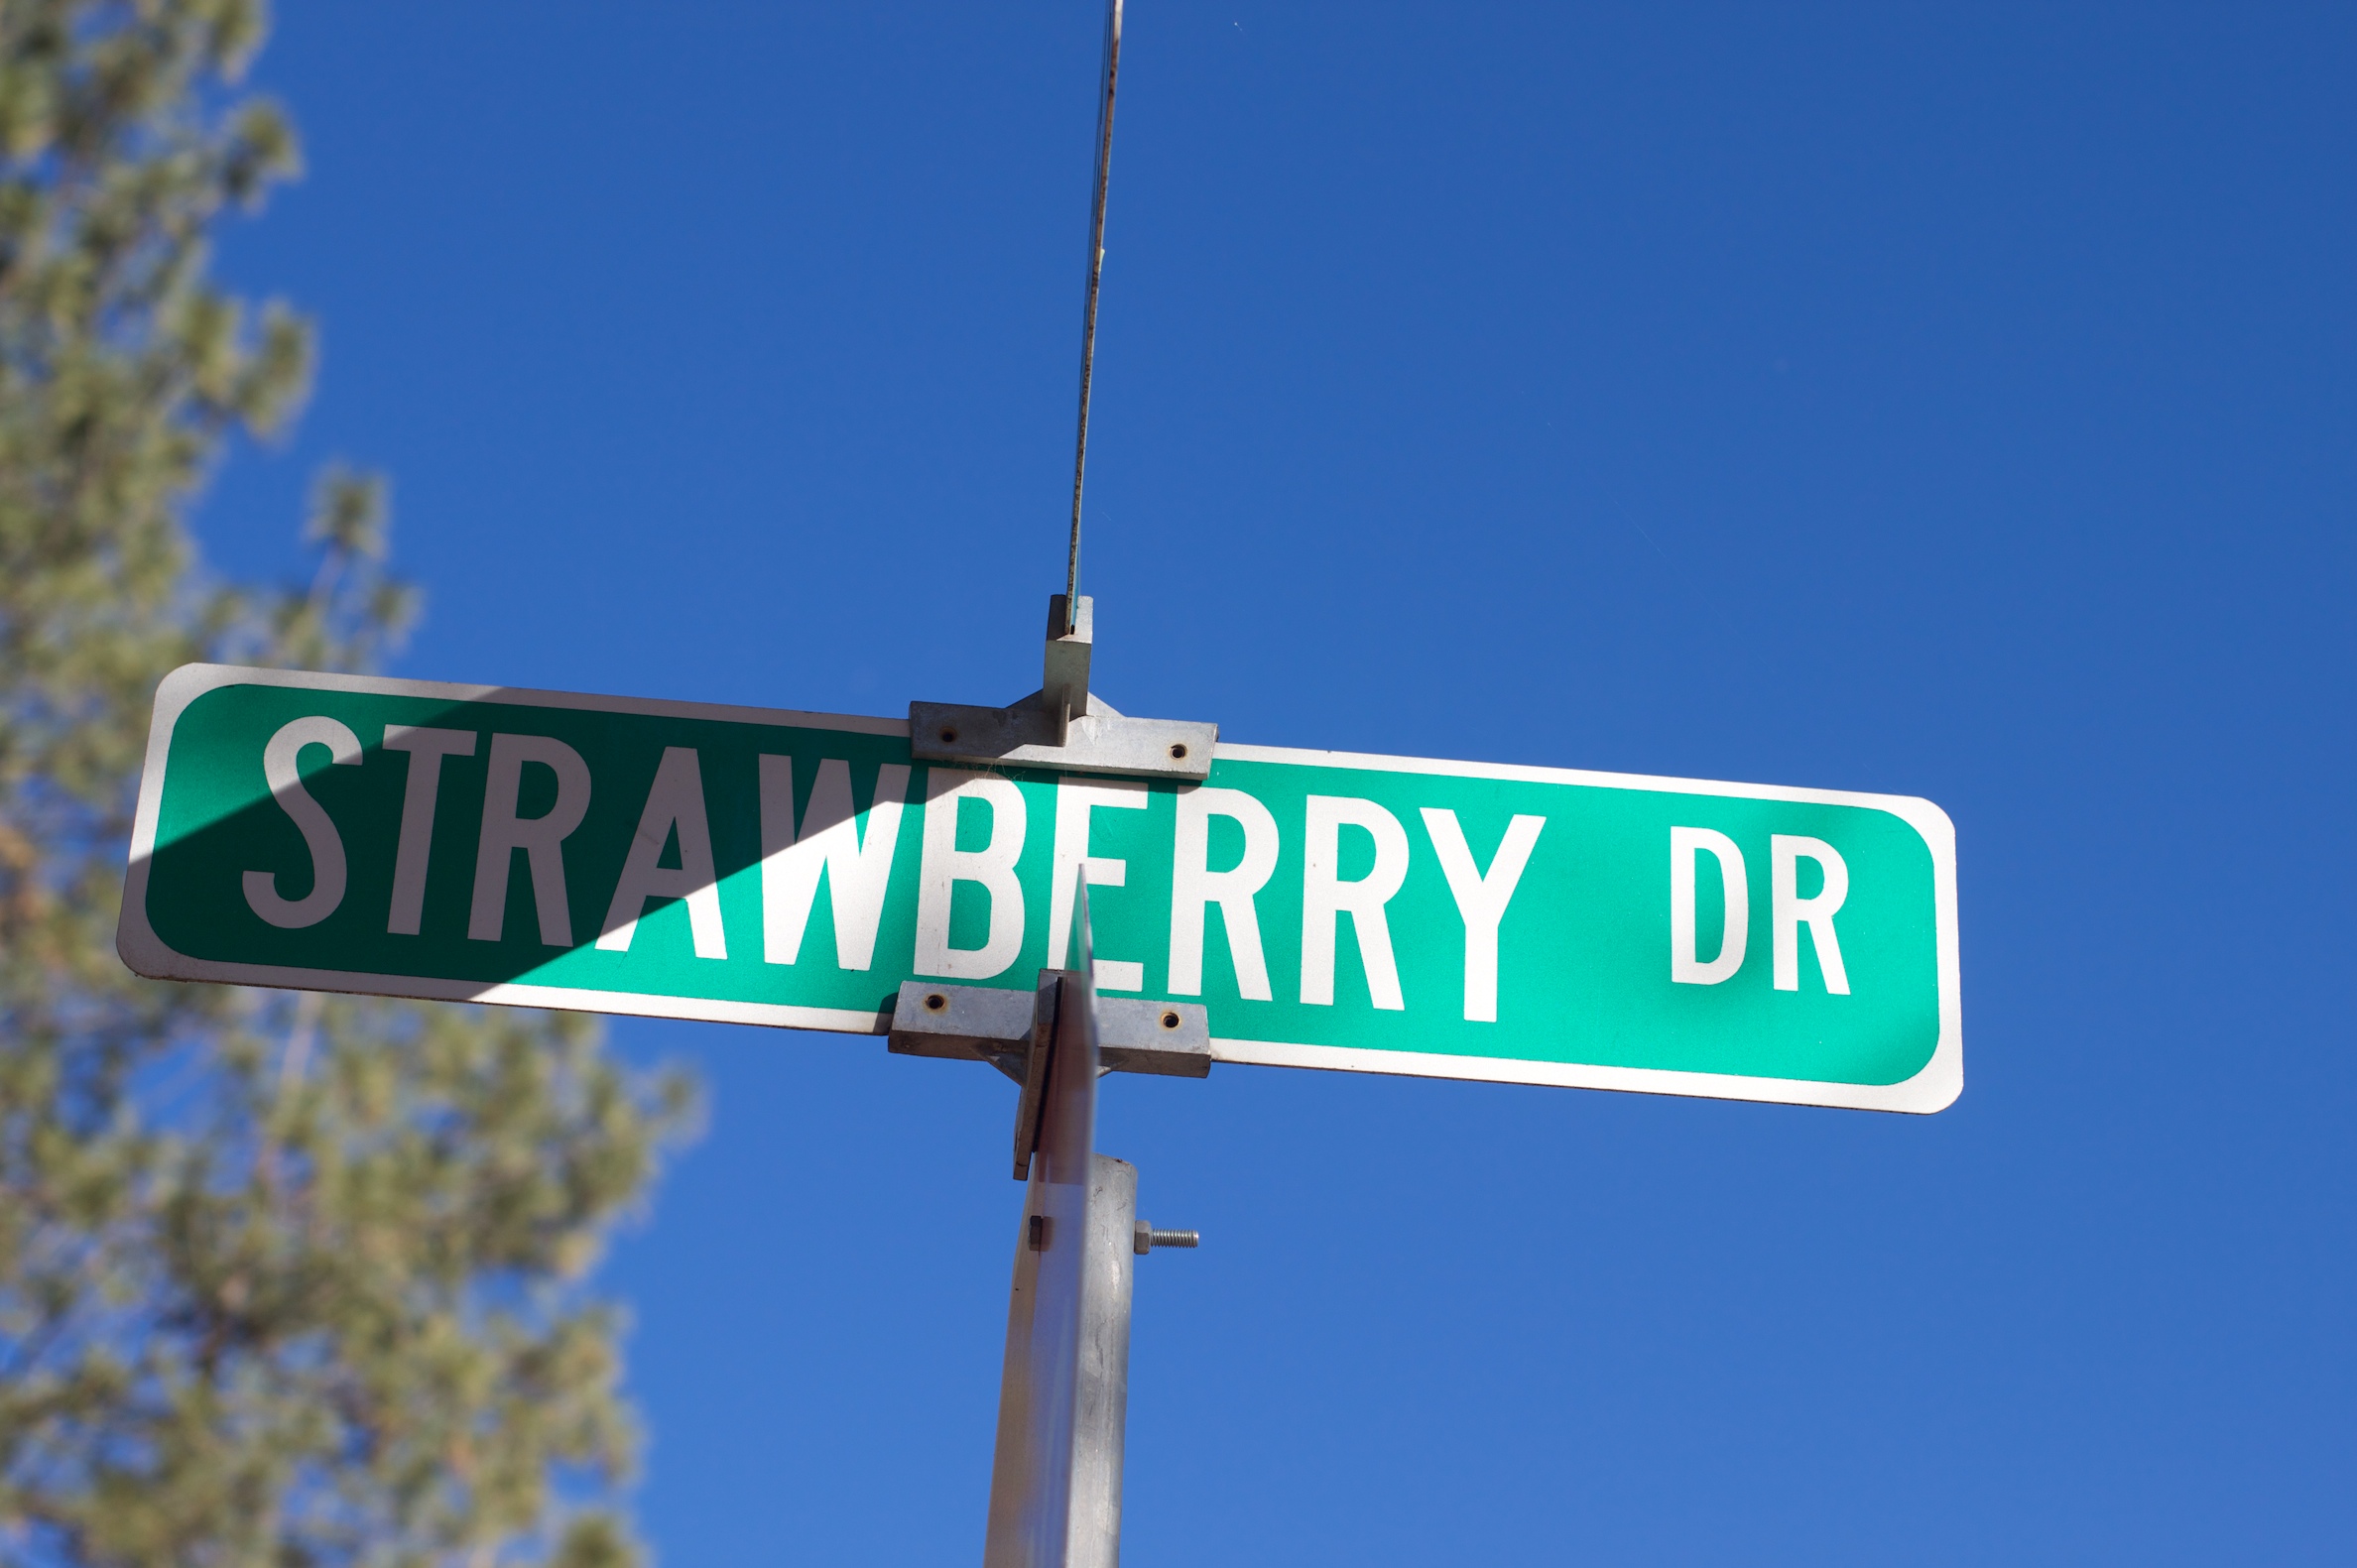
wind, sign, blue, street sign, signage, lighting, 2009365, traffic sign